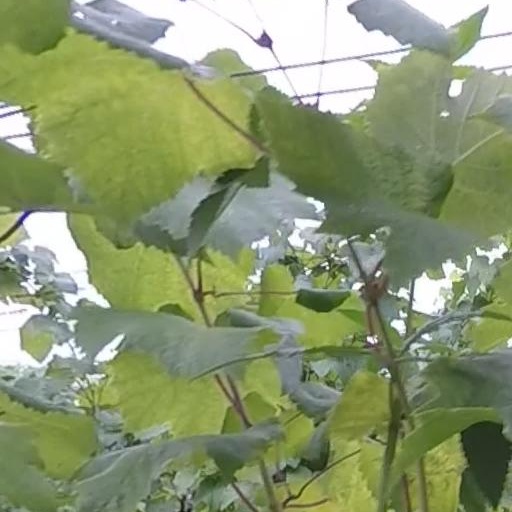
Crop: grape